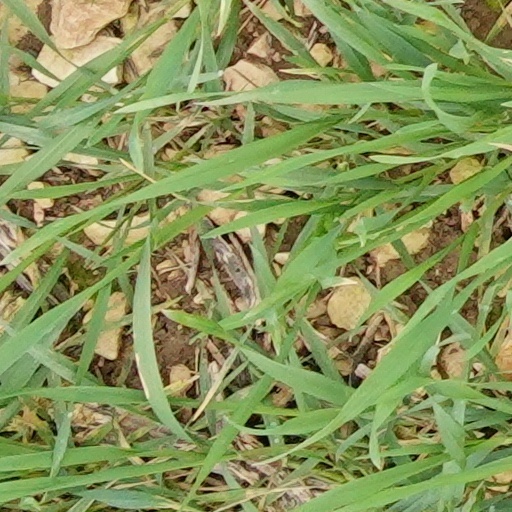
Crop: wheat